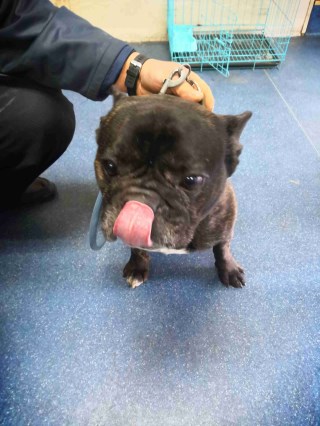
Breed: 1121-n000002-French_bulldog